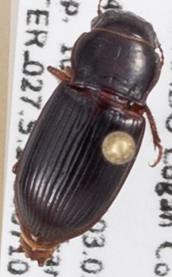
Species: Cratacanthus dubius
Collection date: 2019-07-10
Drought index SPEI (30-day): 1.13
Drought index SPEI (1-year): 1.13
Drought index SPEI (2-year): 0.71